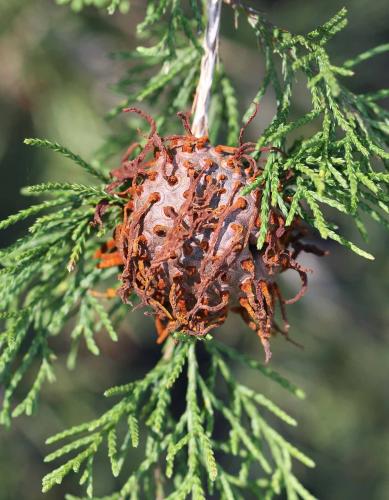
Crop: apple
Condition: rust